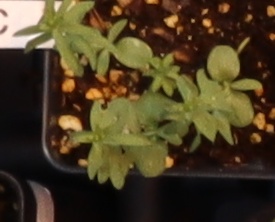
Label: Flax